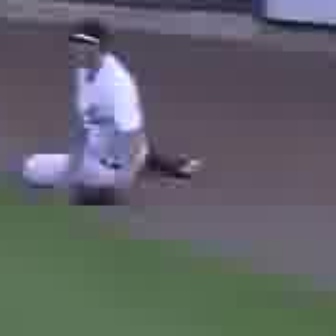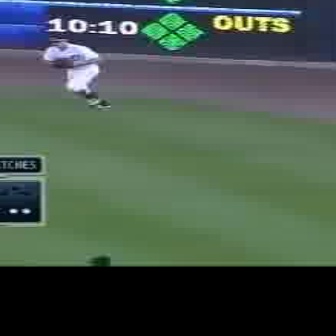
  Please identify the target specified by the bounding box [16,17,200,201] in the first image and locate it in the second image. Return the coordinates in [x_min,y_min,x_max,y_max] format.
Answer: [37,34,112,109]